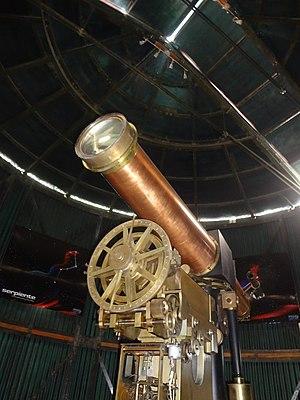
L’observatoire astronomique de Quito en Équateur, qui dépend aujourd'hui de l'École polytechnique nationale, a été construit en 1873 à l'initiative du président Gabriel García Moreno.
La société allemande G. & S. Merz a été en activité de 1793 à 1867, et produisait des lunettes astronomiques.
Ceci est une liste des observatoires astronomiques triés par noms. On trouvera dans cette liste la date de mise en opération, la localisation géographique, et la date de fin d'opération des observatoires qui ne sont plus utilisés. On entend ici par « observatoire astronomique » :